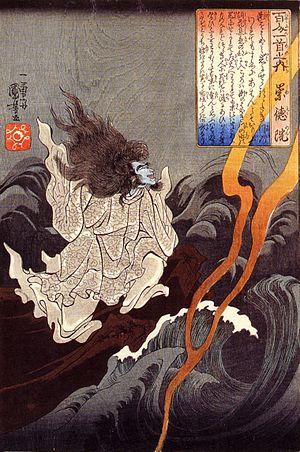
L'empereur Sutoku était le 75ᵉ empereur du Japon, selon l'ordre traditionnel de la succession, et a régné nominalement de 1123 au 5 janvier 1142, le pouvoir étant dans les faits exercé par son arrière-grand-père, l'empereur retiré Shirakawa, puis par son père l'empereur retiré Toba. Son nom personnel était prince Akihito.